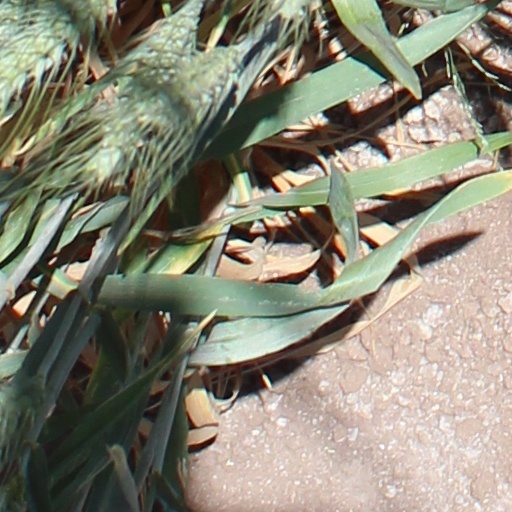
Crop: wheat